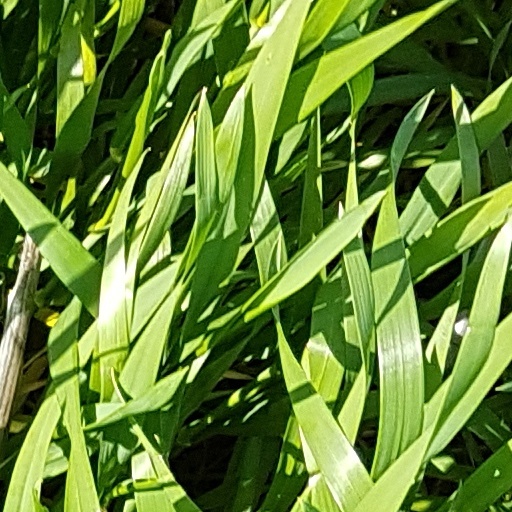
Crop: wheat